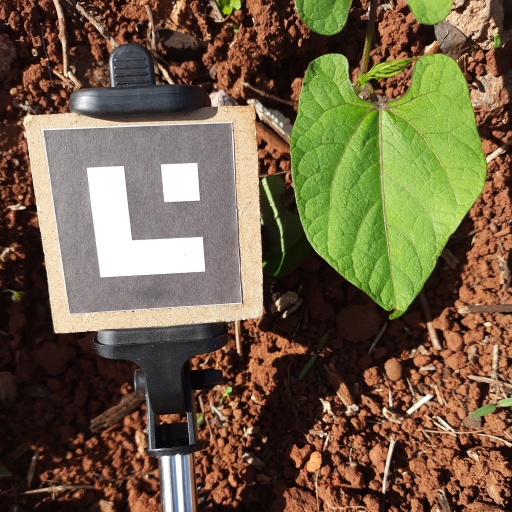
Observations: flat surface, eating holes in the edge, under sunlight